Windgap, County Kilkenny

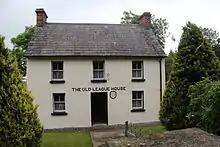
The Old (Land) League House (1881–1979)

Windgap GAA club was founded in 1954 following the advent of the "one parish rule" in the county. Gaelic games have been played in the area since the 1890s. In the early days, it was better known for football, but hurling was played with the Slatequarries in 1929 and St. Joseph 's in Tullahought in the 1940s. Handball first made its appearance in the Slatequarries in the early 1900s before it spread to Windgap. Camogie started in Lamogue in the 1920s and was played in many areas of the parish with teams representing Windgap and Tullahought at various stages. Ladies Football was played in the area for a time in the 1970s with a team in Tullahought. Windgap Camogie Club that was founded in 1994 and Windgap Handball Club in 1984. Galmoy and Windgap's teams amalgamated in 2005.